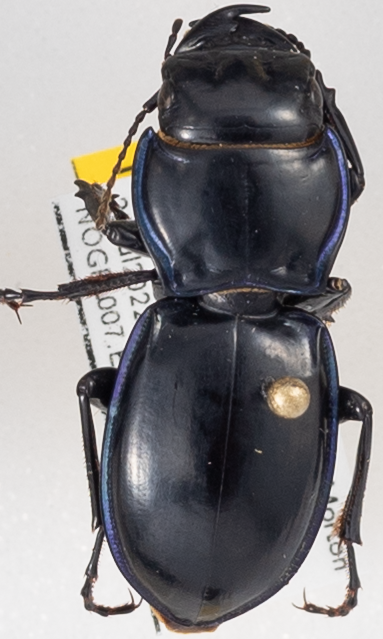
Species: Pasimachus elongatus
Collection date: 2022-07-26
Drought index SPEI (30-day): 1.19
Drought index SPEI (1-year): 0.512
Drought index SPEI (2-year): -0.86